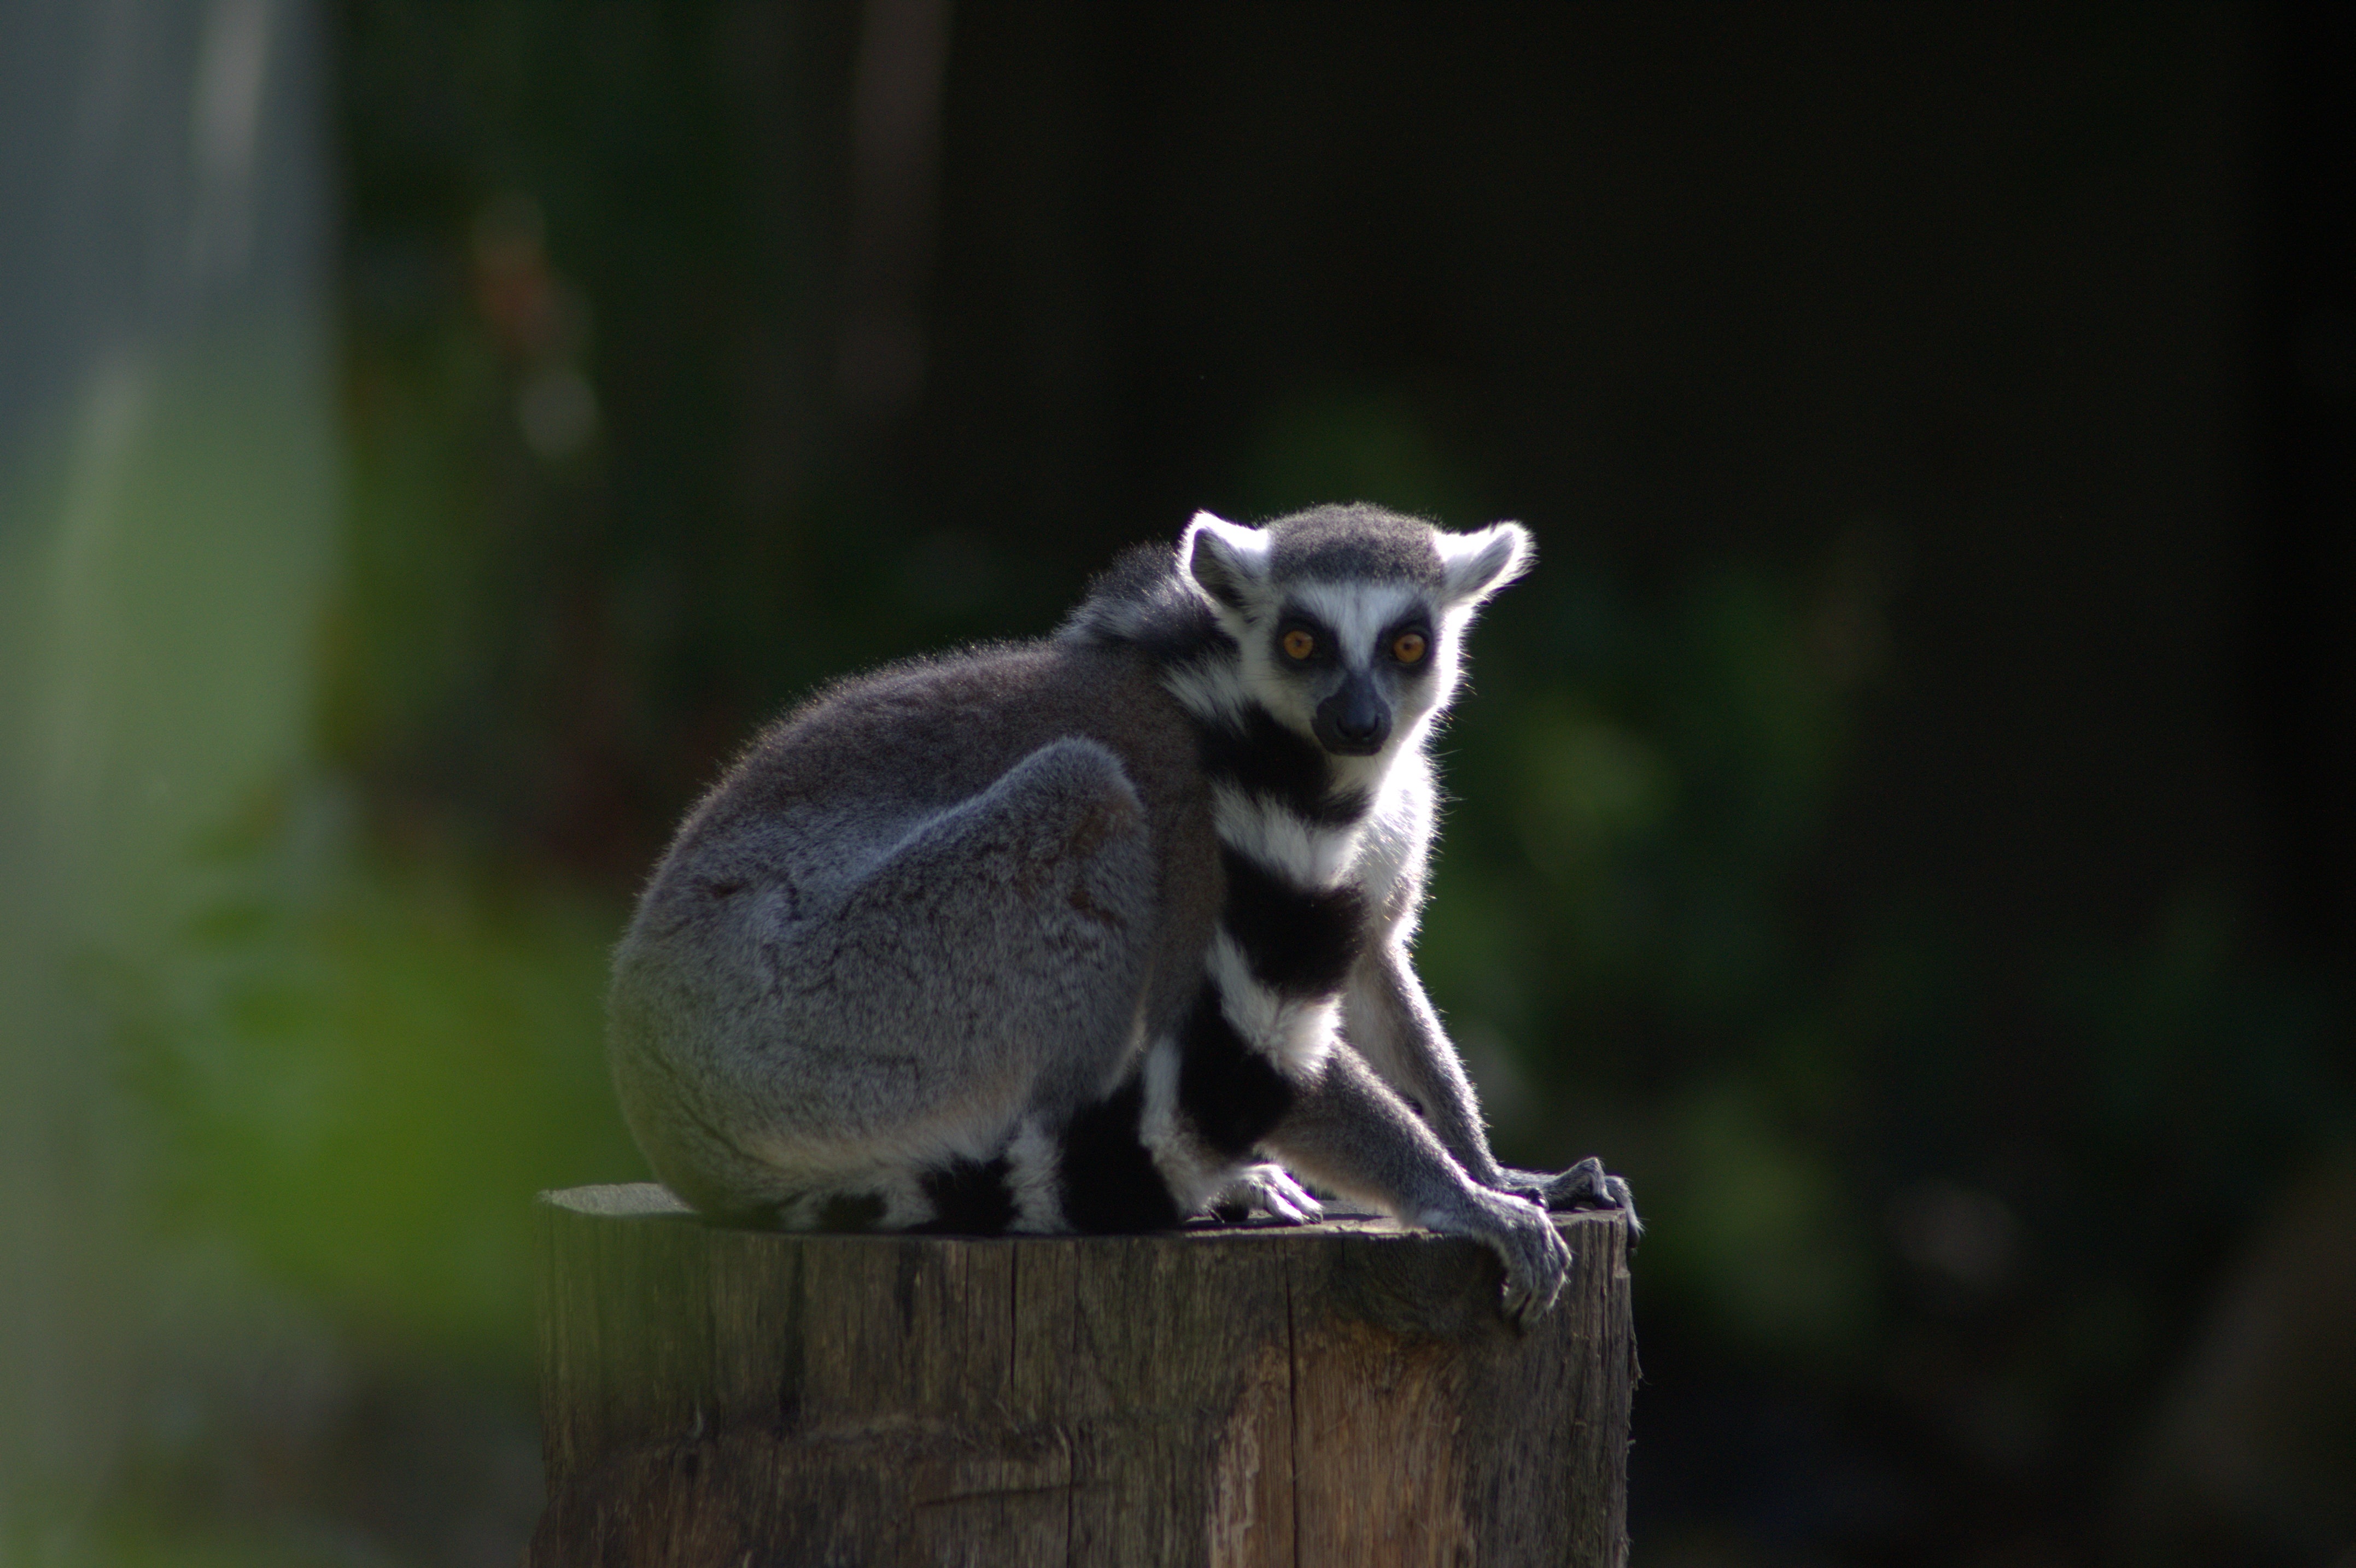
nature, animal, cute, wildlife, zoo, mammal, monkey, fauna, primate, vertebrate, lemur, marsupial, ring tailed lemur